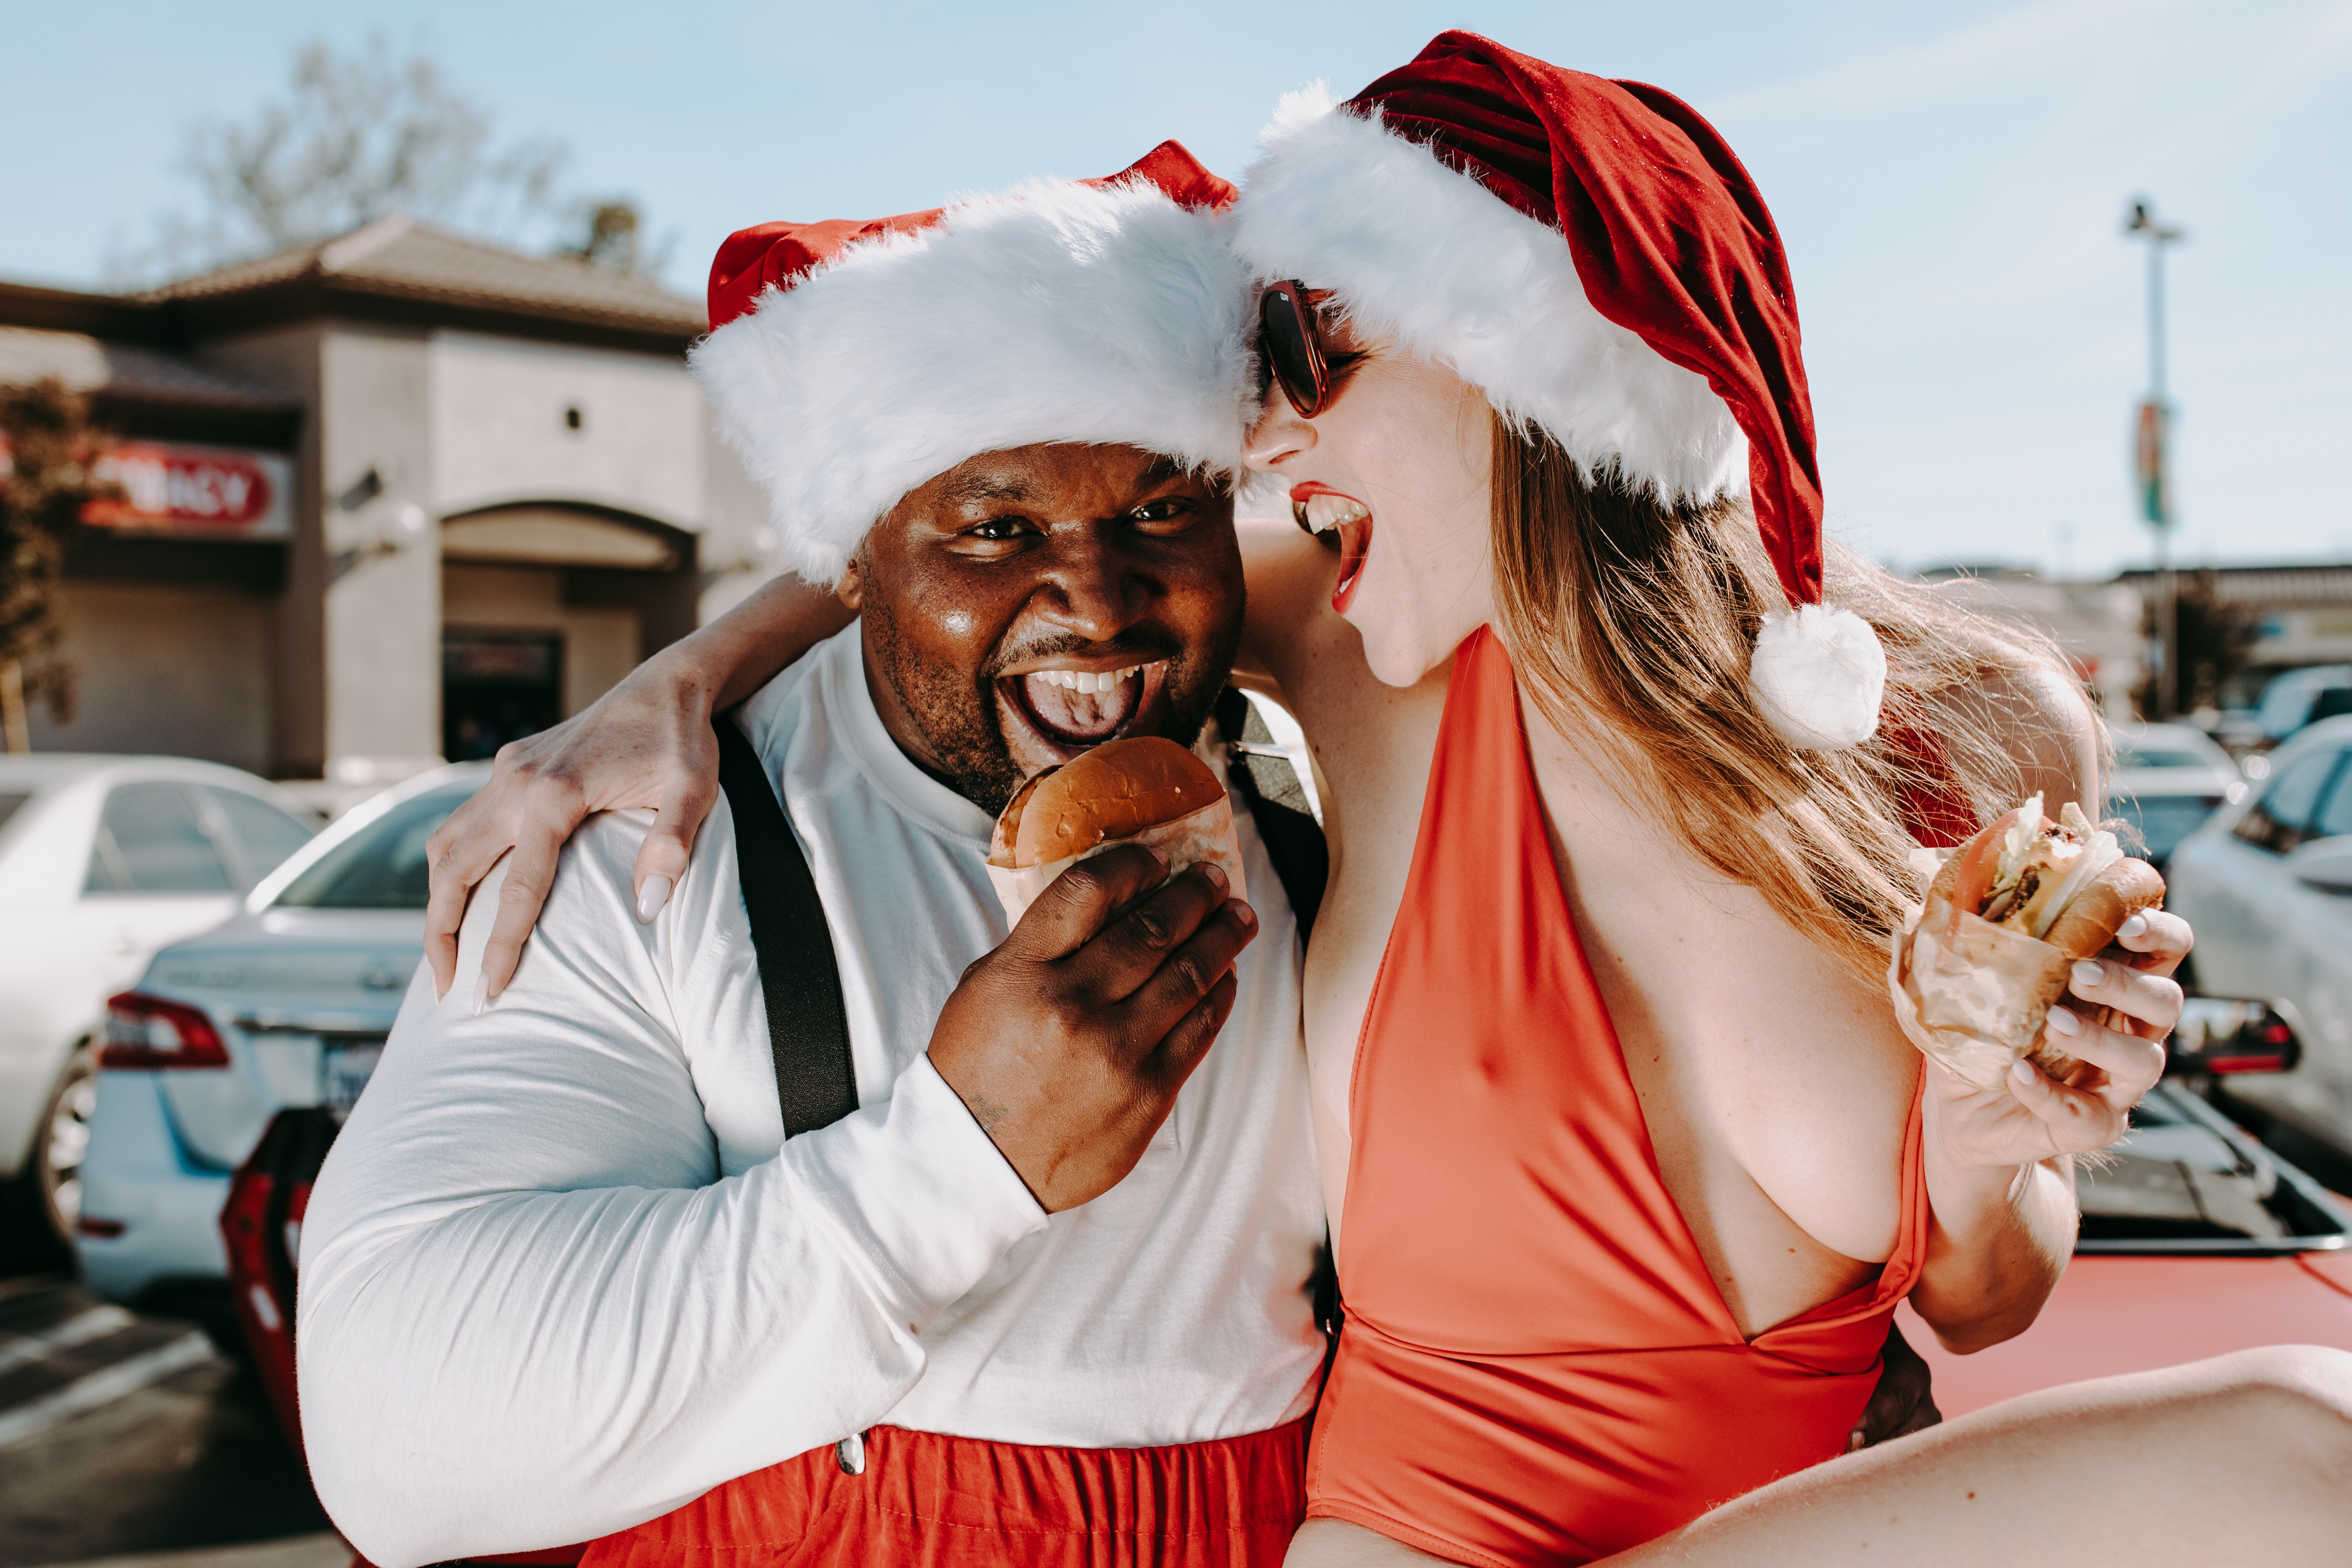
woman, happy, costume accessory, holiday, celebrating, costume hat, love, laugh, glove, fictional character, christmas, city car, gesture, hug, tradition, humour, tongue, bracelet, festival, vehicle registration plate, christmas eve, santa claus